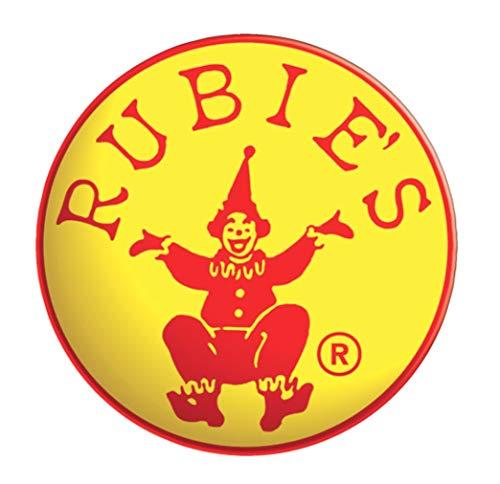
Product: Snow White and The Huntsman Queen Ravenna's Crown
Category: Clothing, Shoes & Jewelry | Costumes & Accessories | Women | Accessories | Headwear
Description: Crown as worn by queen ravenna in the movie snow white and the huntsman.
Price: $15.40